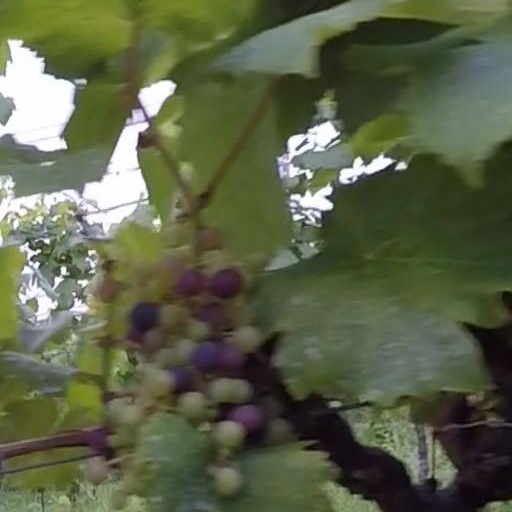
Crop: grape